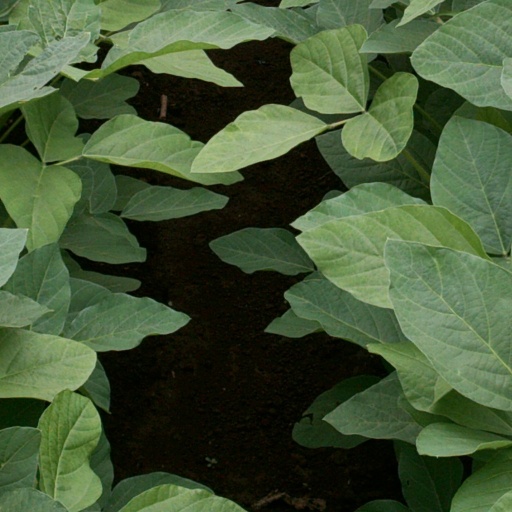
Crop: soybean